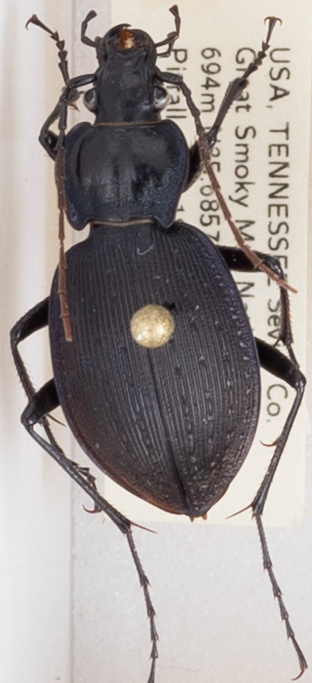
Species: Carabus goryi
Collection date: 2017-04-18
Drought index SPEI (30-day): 0.096
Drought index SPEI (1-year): -1.45
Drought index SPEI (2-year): -1.01